Nichoria

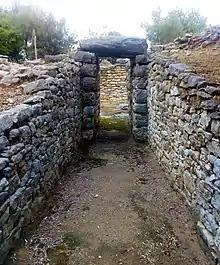
The entrance to the tholos tomb of Nichοria

On the foot of the Nichoria acropolis there was discovered a burial circle, comprising a collective burial of 7 people; it was in use until the LH IIIA period, when the adjacent large tholos tomb was built. The latter, although looted in antiquity, yielded important finds. It had been built at a prominent position on the NW end of the acropolis of Nichoria. Its diameter was 6.60 meters and its height probably exceeded 6.50 meters. It contained four pits. The prominent position of the people buried there is attested also by the lavish grave goods which accompanied them: pottery vessels, sealing gems made of semi-precious stones and little items made of gold, ivory and faience. In a hole between the pits 1 and 2 was discovered a pile of bronze items and vessels, among which a bent sword with an ivory handle. It has been used in the course of the prime time of Nichoria (1400-1200 B.C.). However, there are also traces of use in the late classical and Hellenistic periods, related to the ancestors' cult, a practice particularly familiar in Messenia, but known also in the rest of Greece.